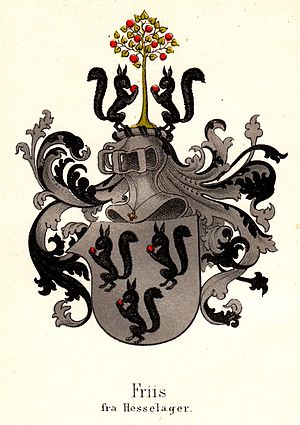
Danske adelsslægter / Liste over danske adelsslægter / F
Danske adelsslægter. Den danske adel, der groft inddeles i uradel og brevadel, og i højadel og lavadel, består i dag af 189 slægter, der enten er ubetitlede, friherrelige, lensfriherrelige, grevelige eller lensgrevelige. Endvidere blev en gren af den franske hertugslægt Decazes i 1818 udnævnt til hertuger af Glücksbierg. Som uradel regnes den adel, der kendes før reformationen, mens brevadelen er den adel, der derefter har fået sit adelskab gennem et patent. Som højadel regnes den gamle rigsrådsadel og den betitlede adel efter enevældens indførelse 1660.